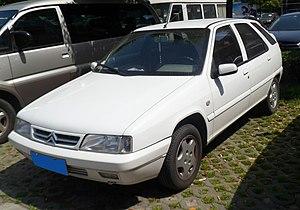
L'usine DPCA de Wuhan est une usine d'assemblage automobile associée au groupe PSA Peugeot Citroën en Chine située à Wuhan. Elle est détenue par la coentreprise Dongfeng Peugeot-Citroën Automobiles.
La Citroën Fukang ou Élysée est une berline 4 ou 5 portes assemblée en Chine de 1992 à 2012. La deuxième génération est assemblée en Chine et en Espagne depuis 2012.